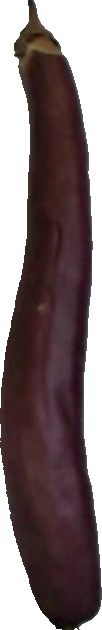
Label: eggplant_long_1